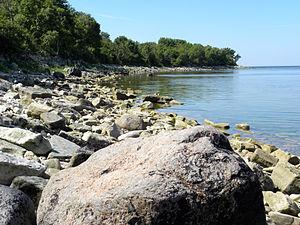
Le parc national de Vilsandi est un parc national d'Estonie, situé sur les îles de Vilsandi, Loonalaid et d'autres petits îlots ainsi que sur la partie ouest de l'île de Saaremaa.
Cet article recense les zones humides de l'Estonie concernées par la convention de Ramsar.